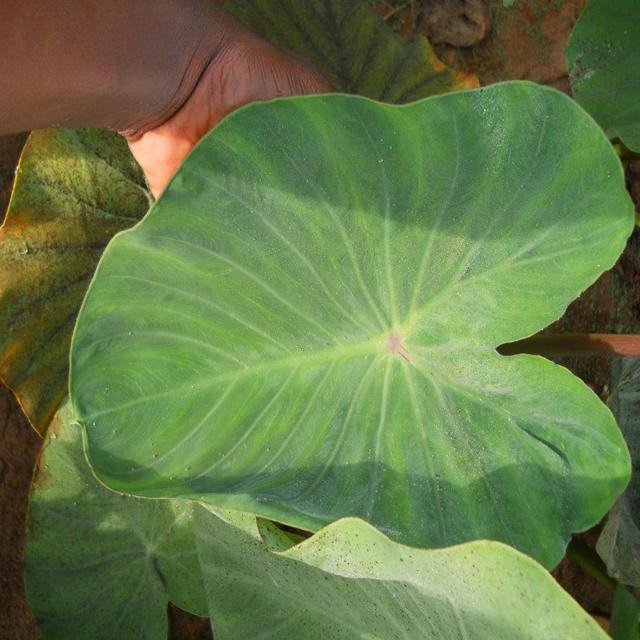
Label: Healthy